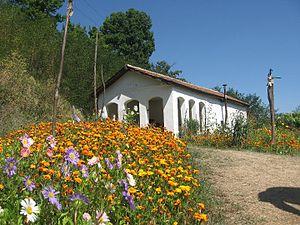
Le monastère de Veta est un monastère orthodoxe serbe situé à Veta, dans le district de Pirot et dans la municipalité de Bela Palanka en Serbie.
L'éparchie de Niš est une éparchie, c'est-à-dire une circonscription de l'Église orthodoxe serbe. Située au sud-est de la Serbie, elle a son siège à Niš. En 2006, elle est administrée par l'évêque Jovan.
Veta est un village de Serbie situé dans la municipalité de Bela Palanka, district de Pirot. Au recensement de 2011, il comptait 89 habitants.